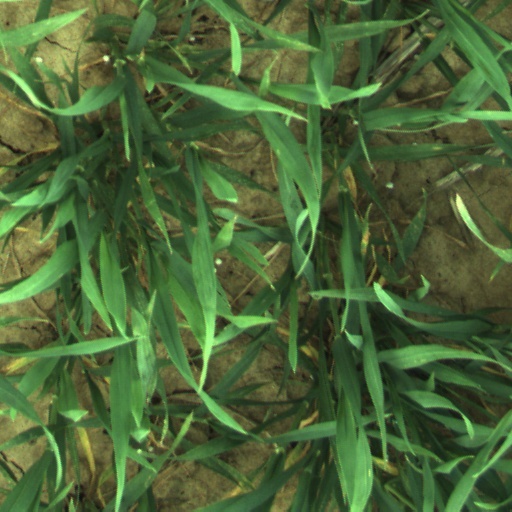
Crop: wheat